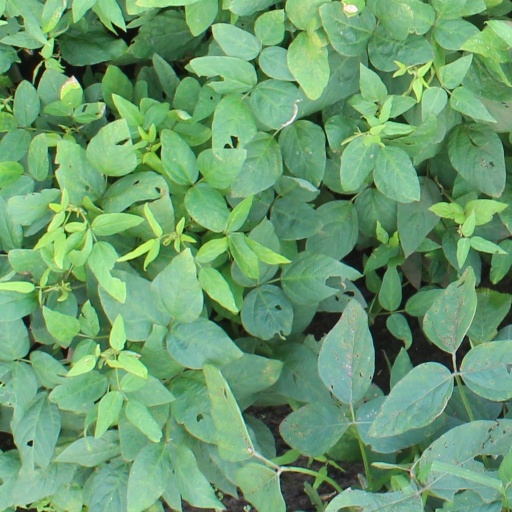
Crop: soybean